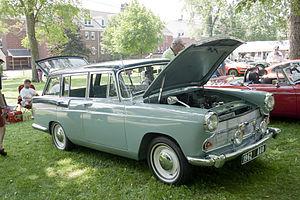
L' Austin Cambridge est une gamme d'automobiles produite par l'Austin Motor Company, en plusieurs générations, entre septembre 1954 et 1969 en tant que voitures et 1971, en tant que véhicule commercial léger. Elle a remplacé l'A40 Somerset et était entièrement nouvelle, moderne, de construction monocoque. Il y eut deux styles de carrosserie. L'A40, l'A50, et les premières A55 de forme traditionnelle arrondie précédèrent l'A55 Mark IIs et l'A60s stylisées par Pininfarina.